Sky position (RA, Dec in degrees): 136.979, 26.439
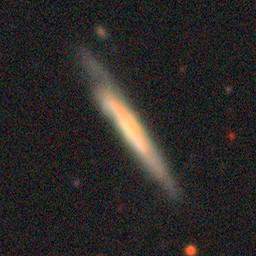
Galaxy morphology: Edge-on Galaxies without Bulge